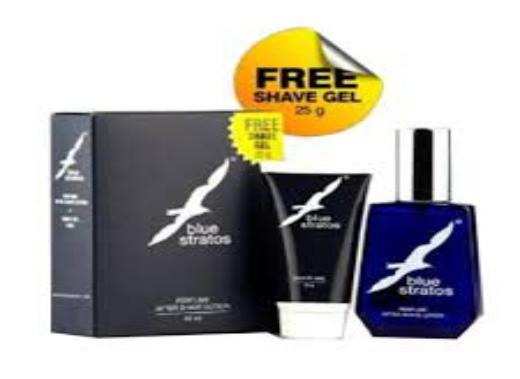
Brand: Blue Stratos
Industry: Necessities